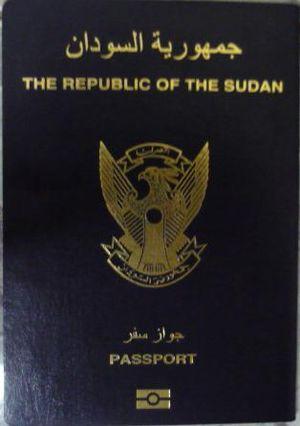
Les passeports dont le nom est indiqué en italique sont émis par des États non reconnus internationalement.